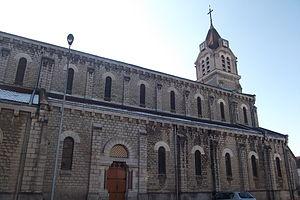
L'Église du Sacré-Cœur de Vesoul
L'église du Sacré-Cœur de Vesoul est une église catholique de style néo-byzantin située dans le quartier Jean Jaurès-Petit-Banque, à Vesoul, dans la Haute-Saône.
Le christianisme à Vesoul commence durant le XIᵉ siècle avec l'implantation du prieuré Saint-Nicolas de Marteroy, en 1092. Le Prieuré de Marteroy fut fondé par Gislebert Ier de Faucogney, vicomte de Vesoul proche d’un cimetière antique. Au fil des siècles, la ville fonda de nombreux lieux de culte, comme des églises, couvents, chapelles, oratoires, temples... pour desservir l'ensemble de sa population croyante et pratiquante. La ville a accueilli de nombreuses personnalités chrétiennes du diocèse comme le Cardinal Mathieu, Cardinal Gousset lors des fameux congrès et procession religieuse de Notre-Dame-de-la-Motte. L'église paroissiale a également connu des vicaires comme Émile-Charles-Raymond Pirolley, Jean-Joseph Gaume et Maurice-Louis Dubourg.